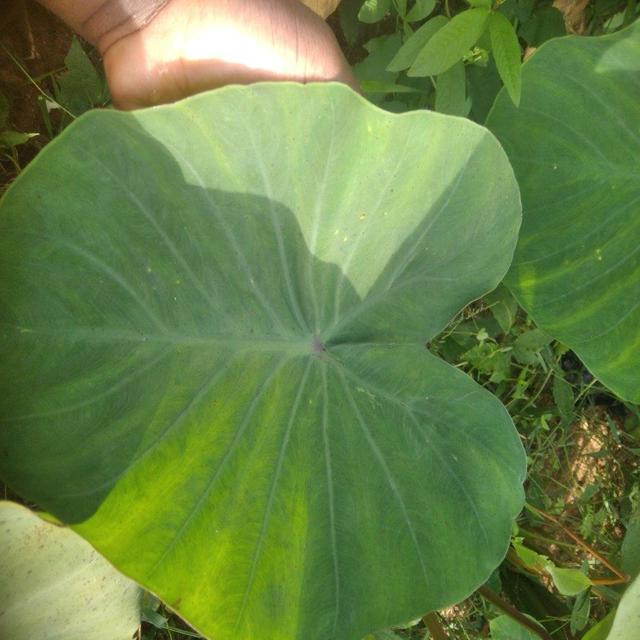
Label: Healthy